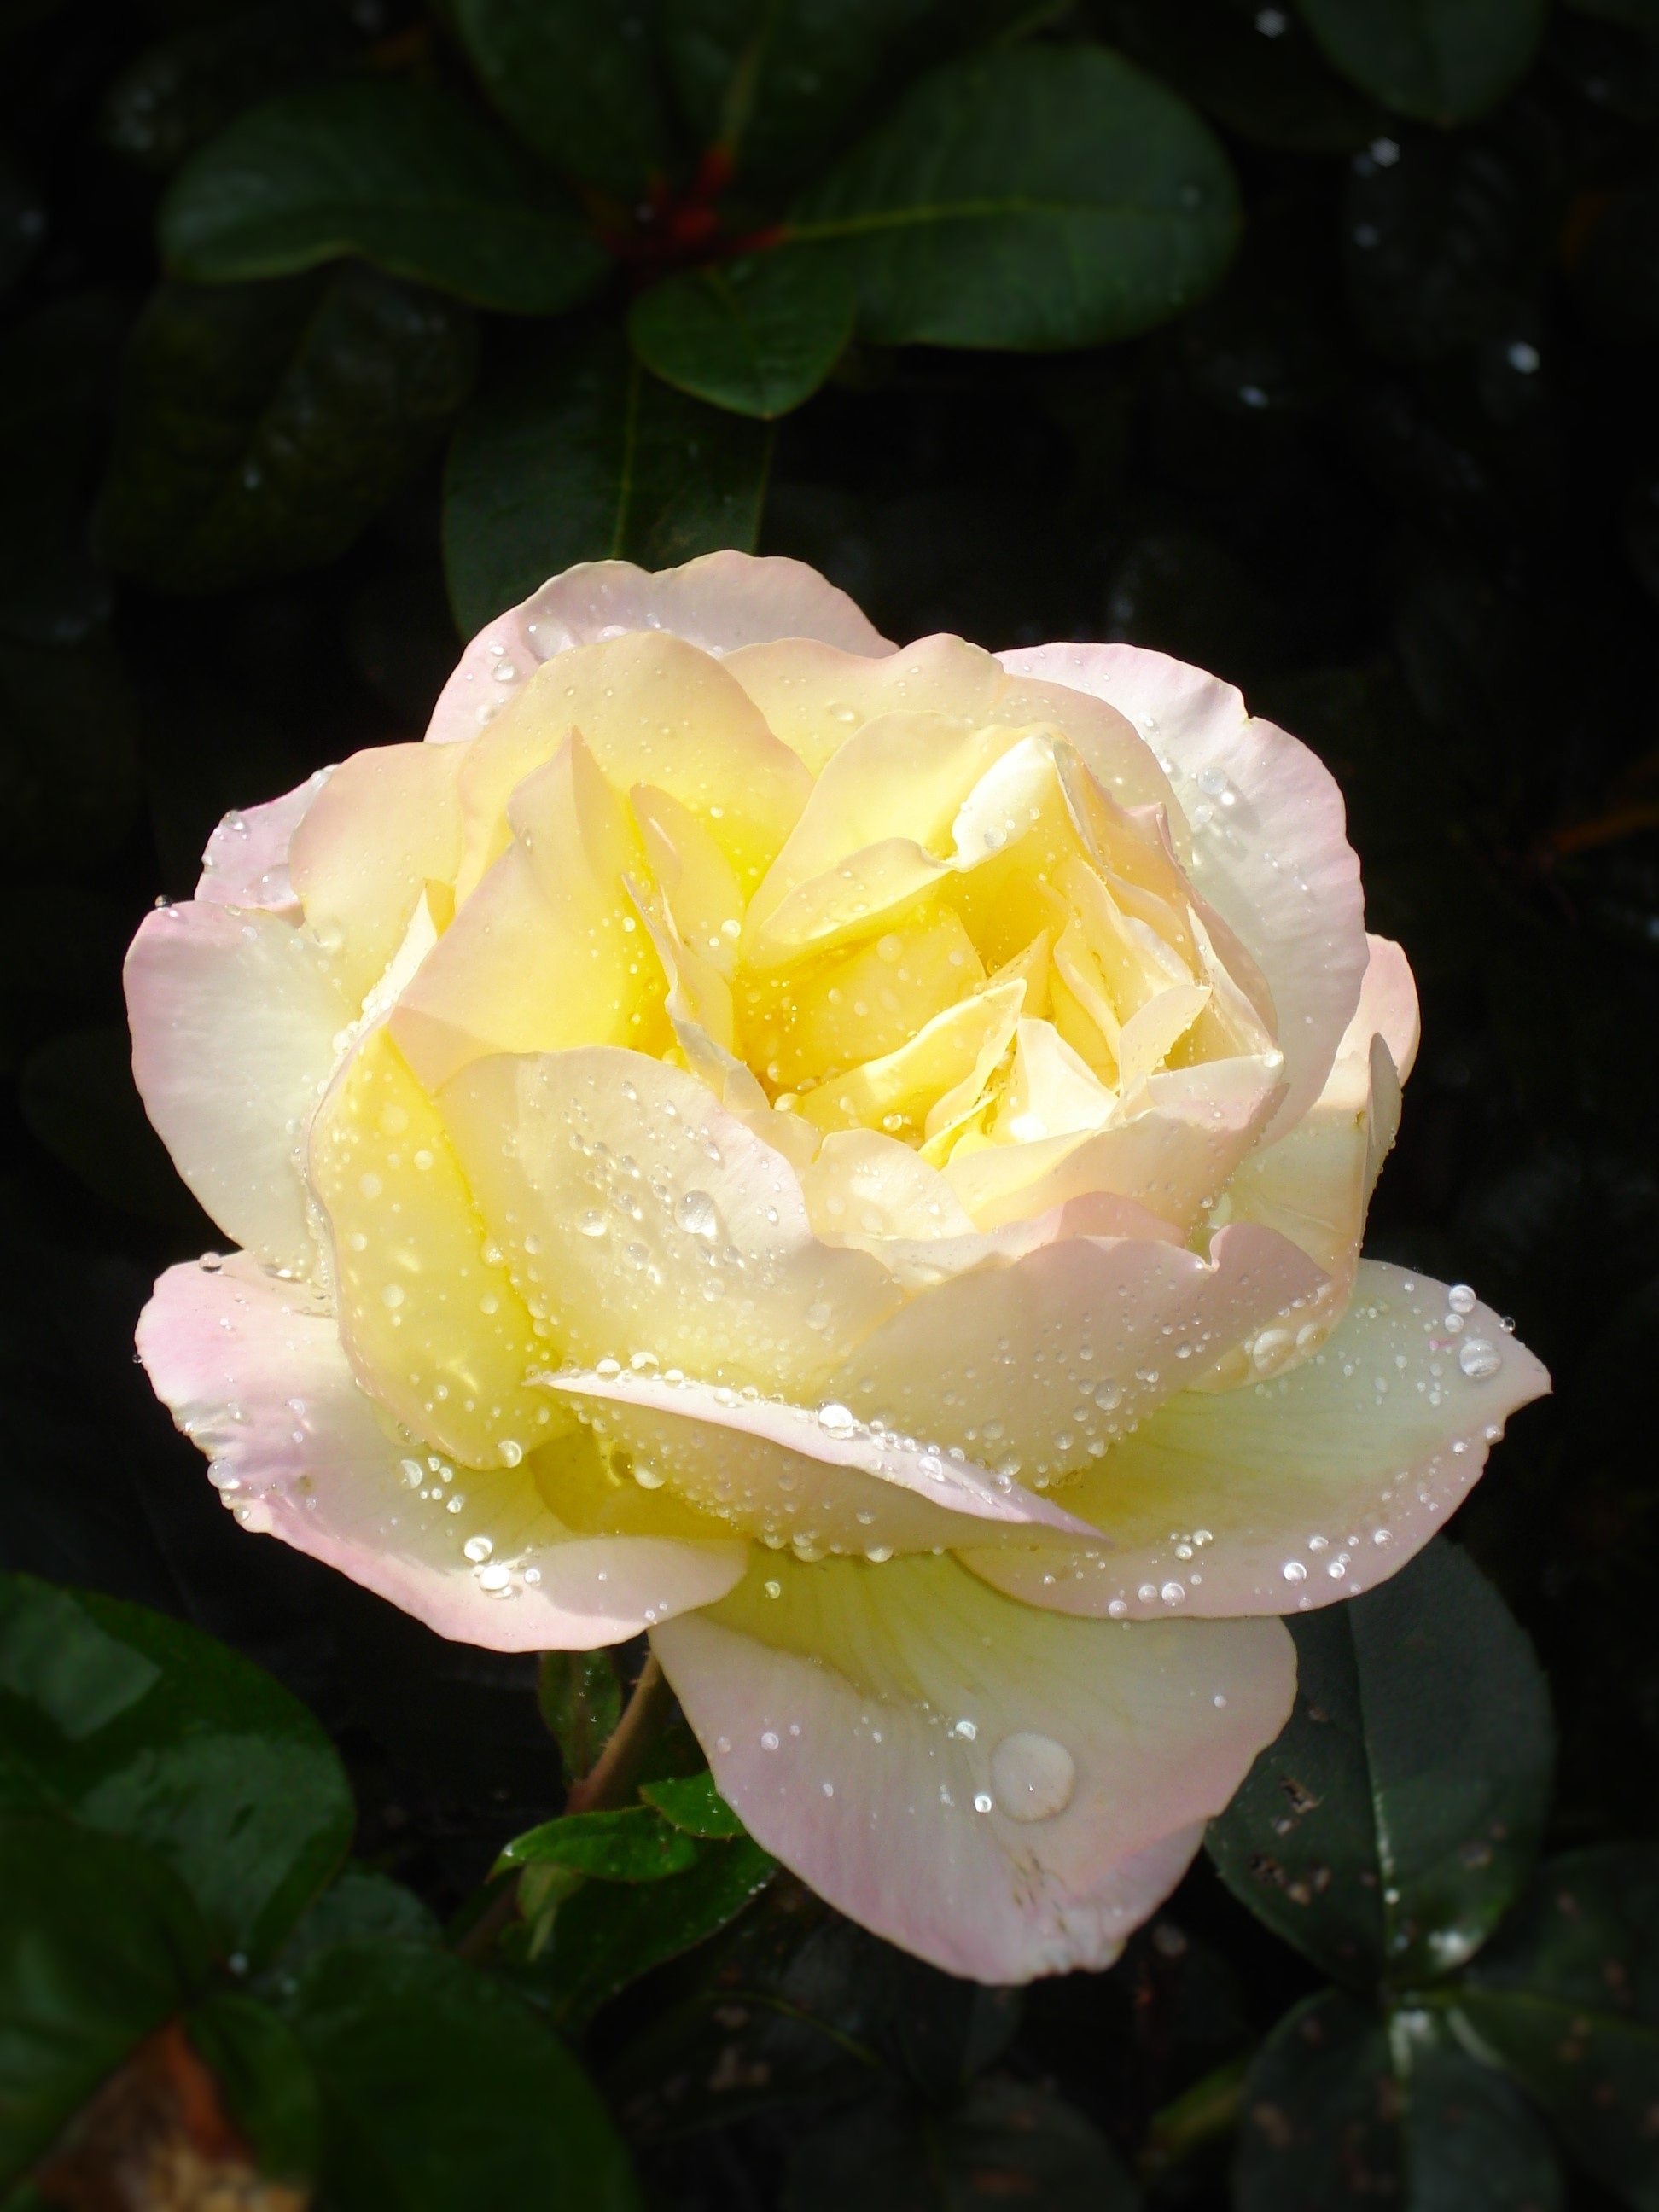
plant, flower, petal, rose, yellow, flora, floribunda, macro photography, flowering plant, garden roses, rose family, yellow noble rose, bloom with purple border, many raindrops, land plant, rose order, austrian briar